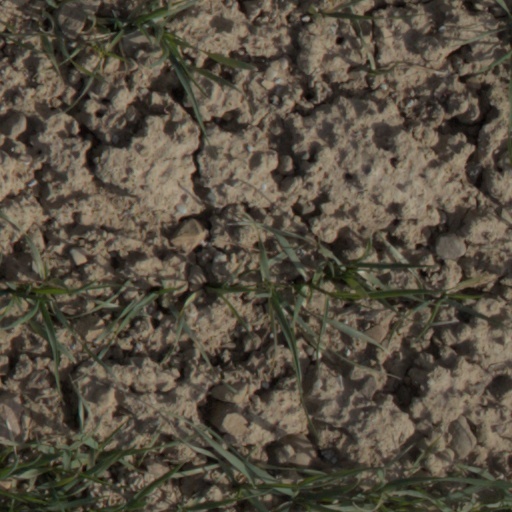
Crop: wheat